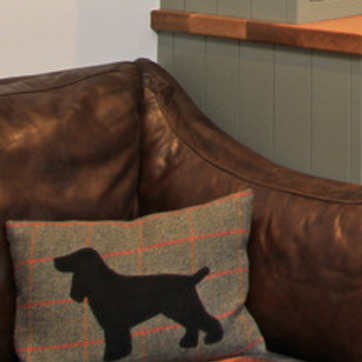
Material: leather